Faslane Peace Camp

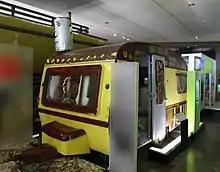
Faslane Peace Camp caravan at Glasgow Riverside Museum

The camp was begun when anti-nuclear campaigners Bobby and Margaret Harrison put a tent beside the A814 in June 1982.